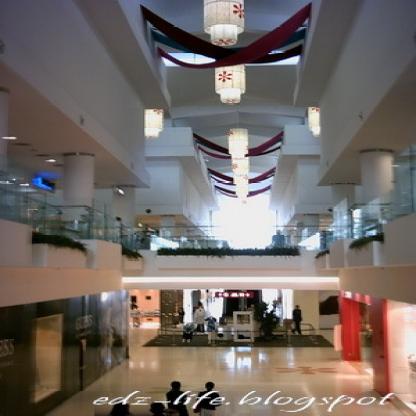
Scene: Indoor